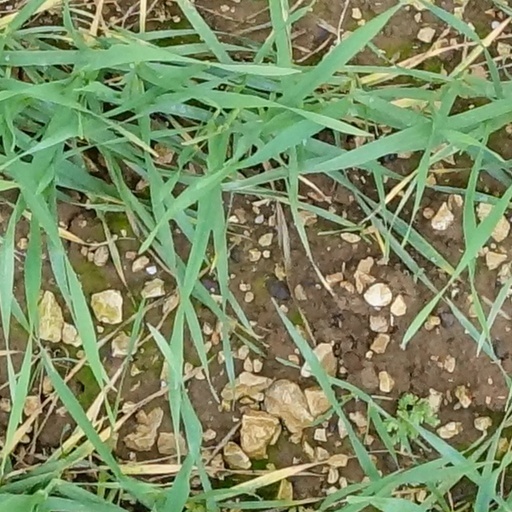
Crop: wheat